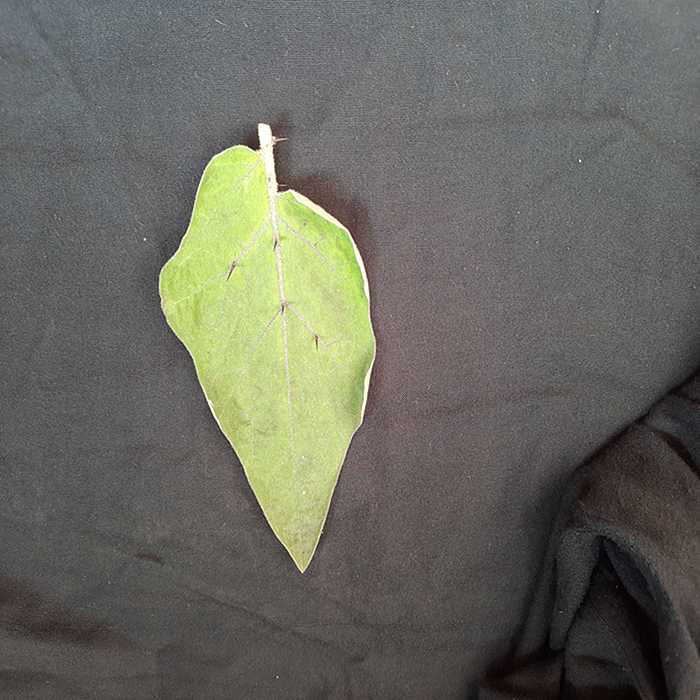
Plant: Eggplant
Label: Eggplant fresh leaf